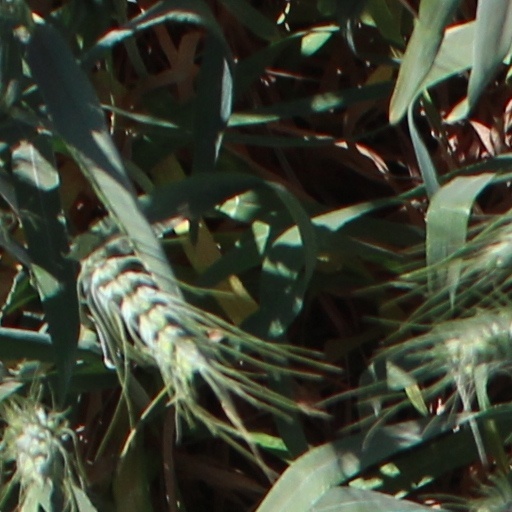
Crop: wheat